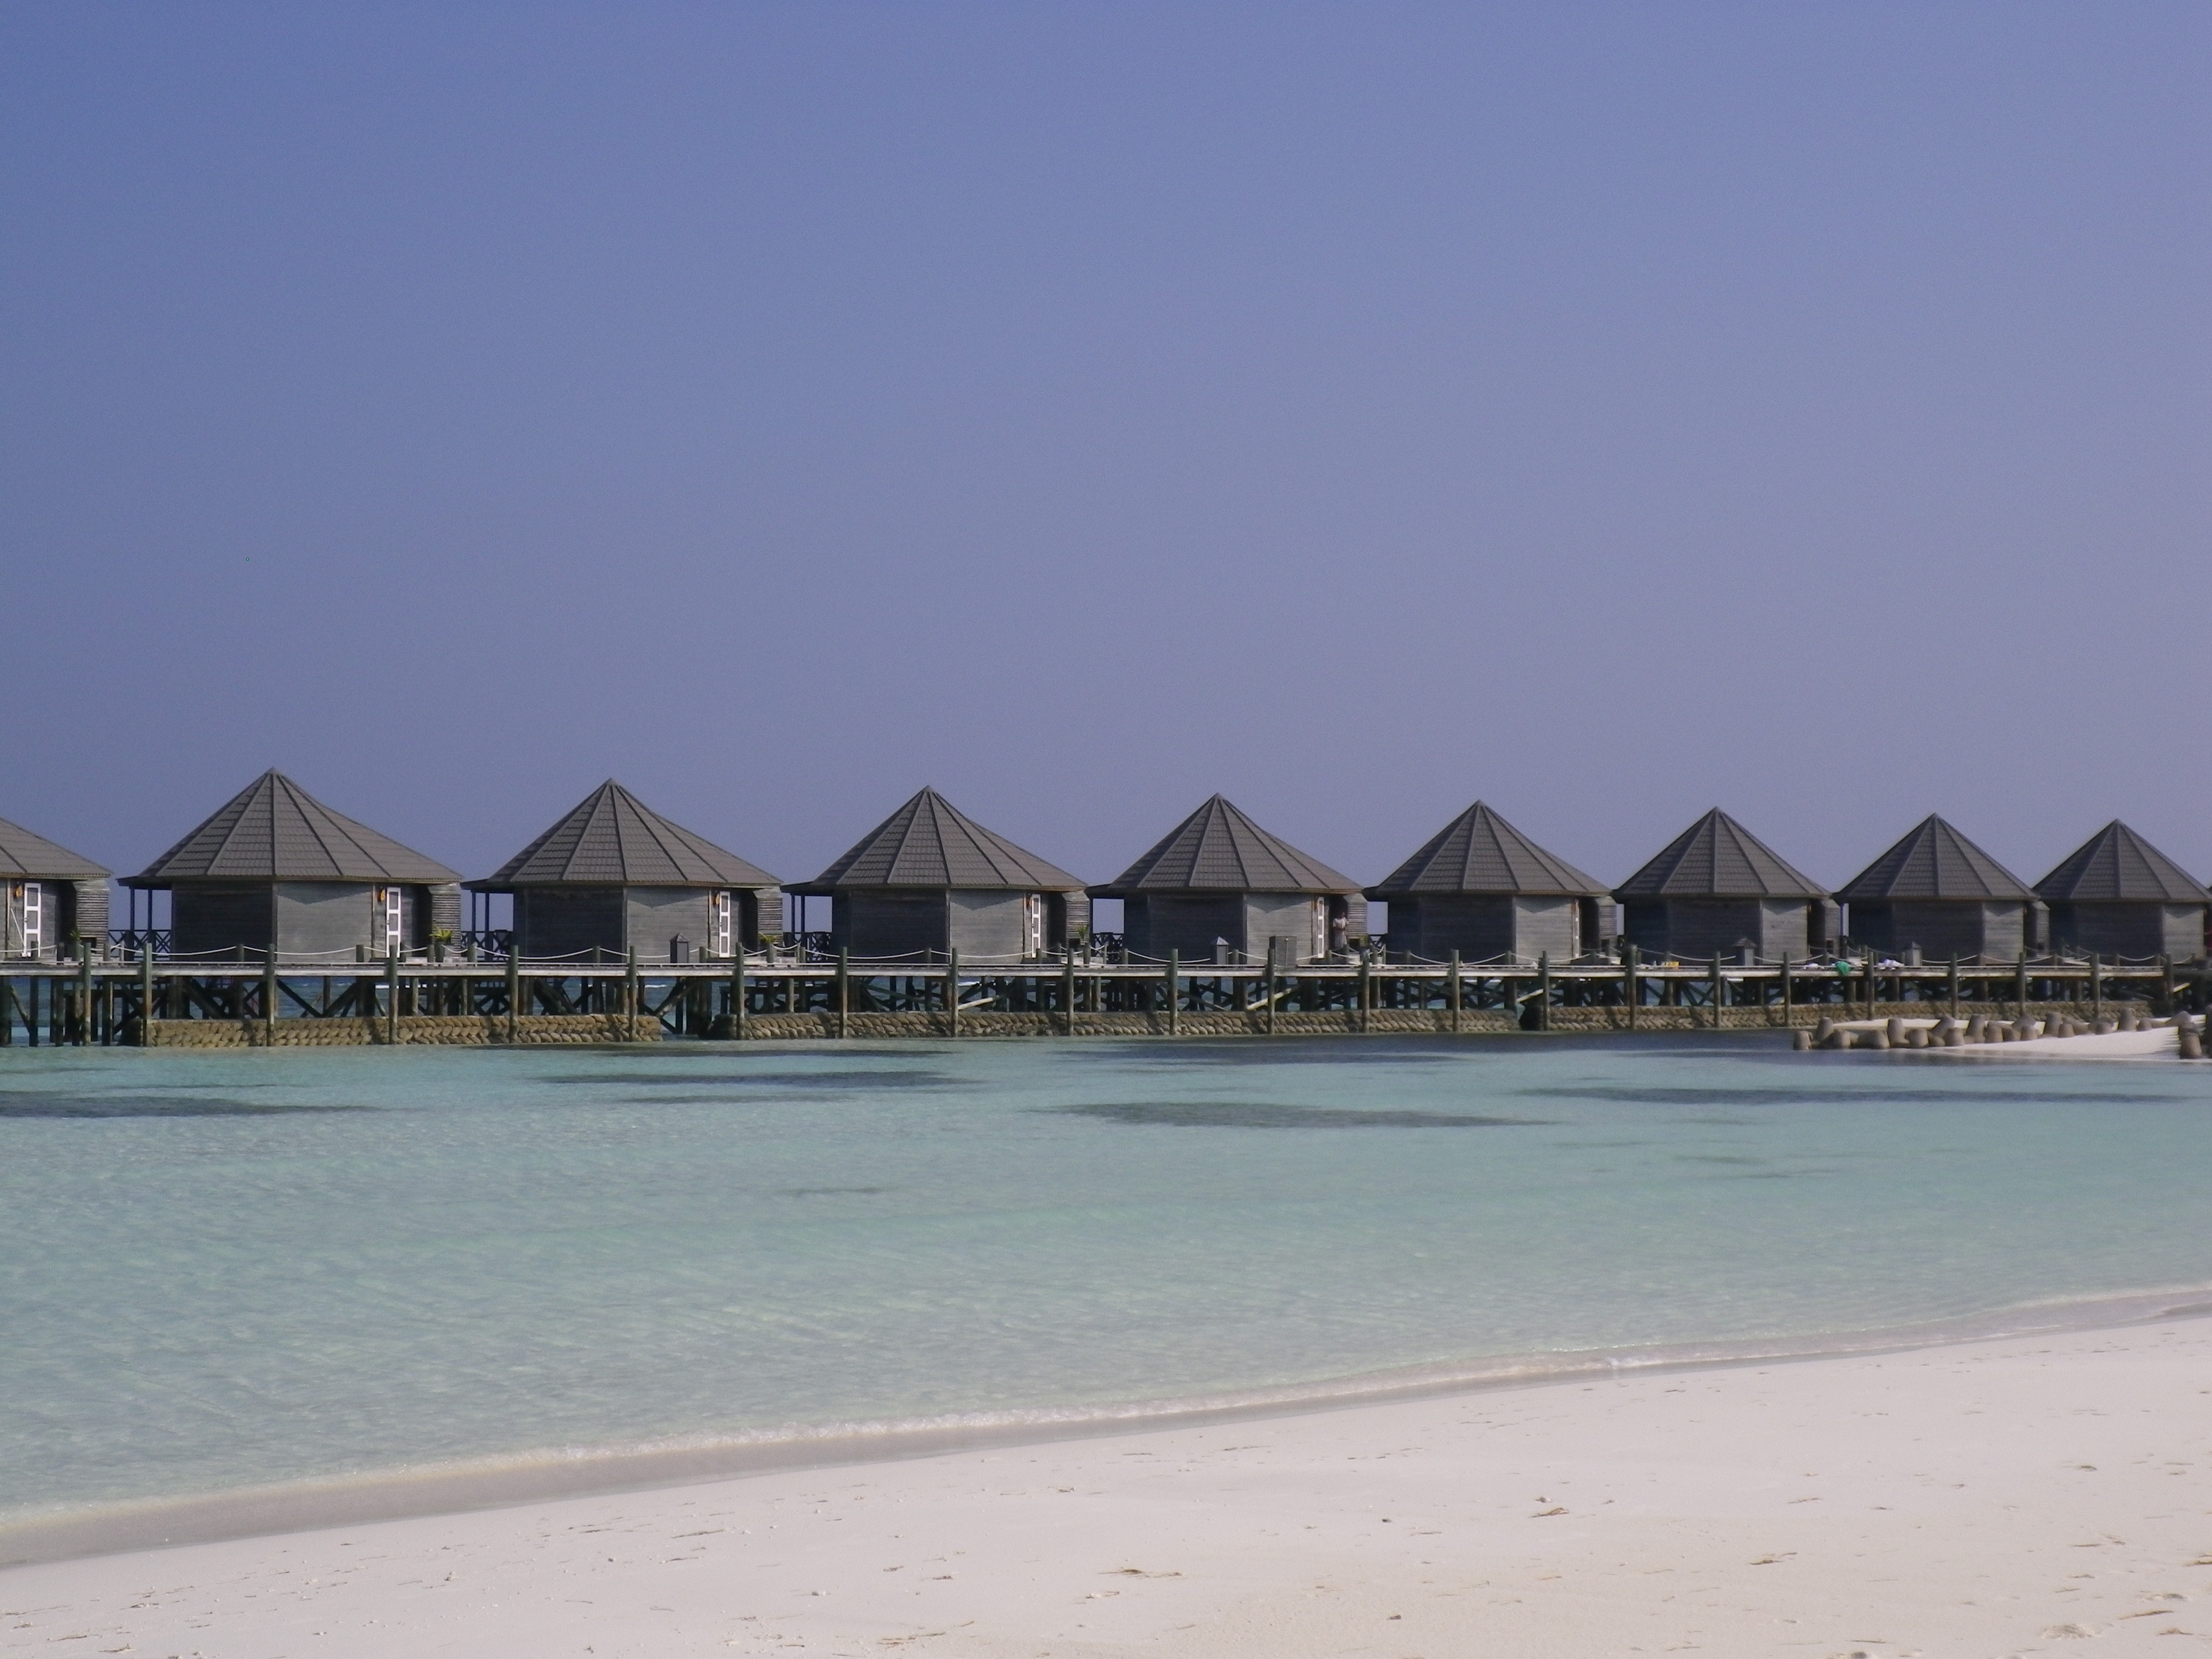
beach, sea, coast, ocean, boardwalk, shore, walkway, vacation, holiday, bay, body of water, resort, maldives, water villas, kuredu